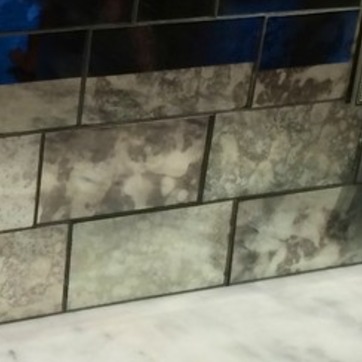
Material: tile